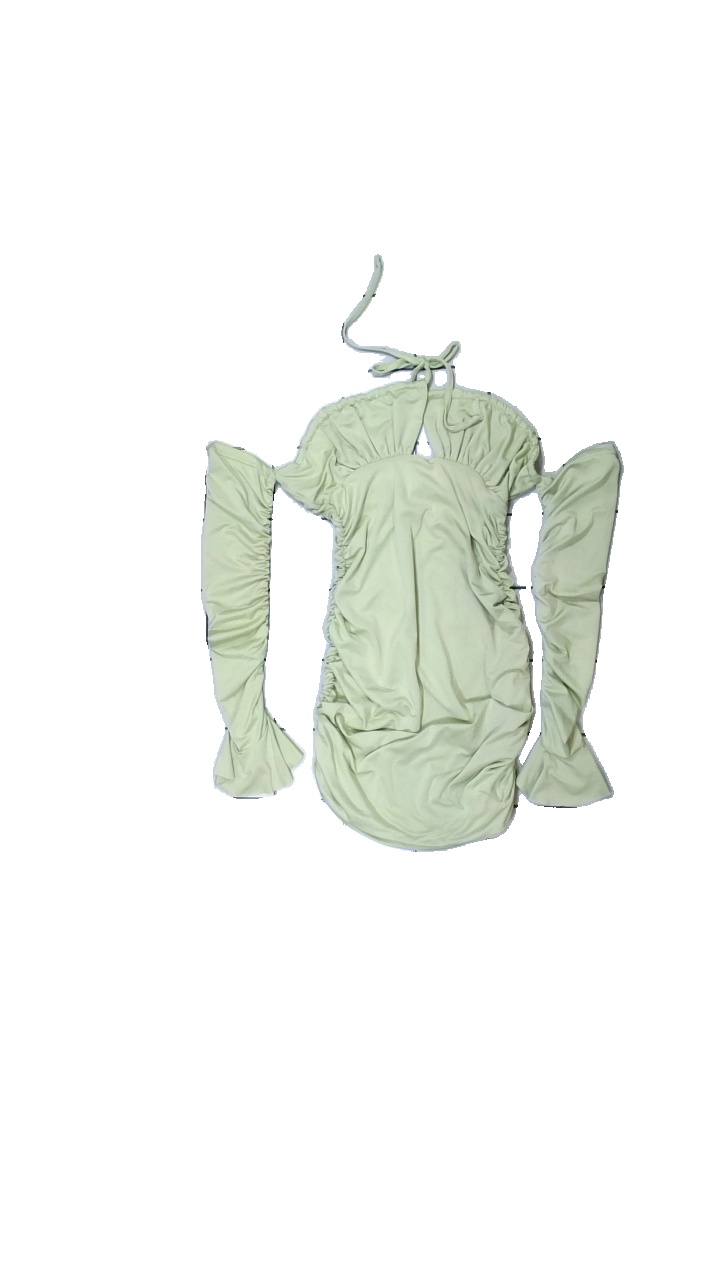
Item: Dress (Ladies)
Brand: Shein
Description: Green tight dress with ruching on the sides and sleeves from SHEIN, size S. Poor condition.
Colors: Green
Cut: Regular, Tight
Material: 100% poly
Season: Summer
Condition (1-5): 2
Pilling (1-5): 5
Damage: entire dress has stains
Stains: Major
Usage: Recycle
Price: <50